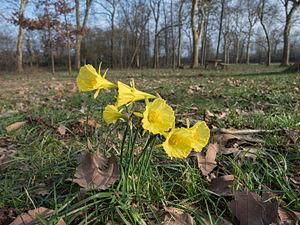
La trompette de Méduse est une plante herbacée vivace de la famille des Amaryllidaceae.